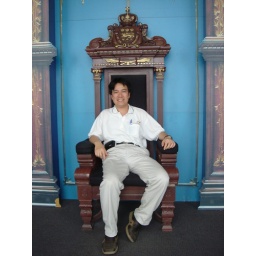
I sit on a chair of the 31th floor of Edifice Marie-Guyart, the tallest building in Quebec City, Canada.